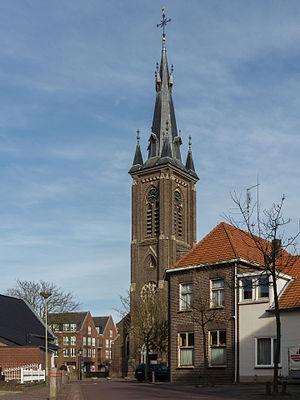
Pey est un village situé dans la commune néerlandaise d'Echt-Susteren, dans la province du Limbourg. Le 1ᵉʳ janvier 2007, le village comptait 4 980 habitants.